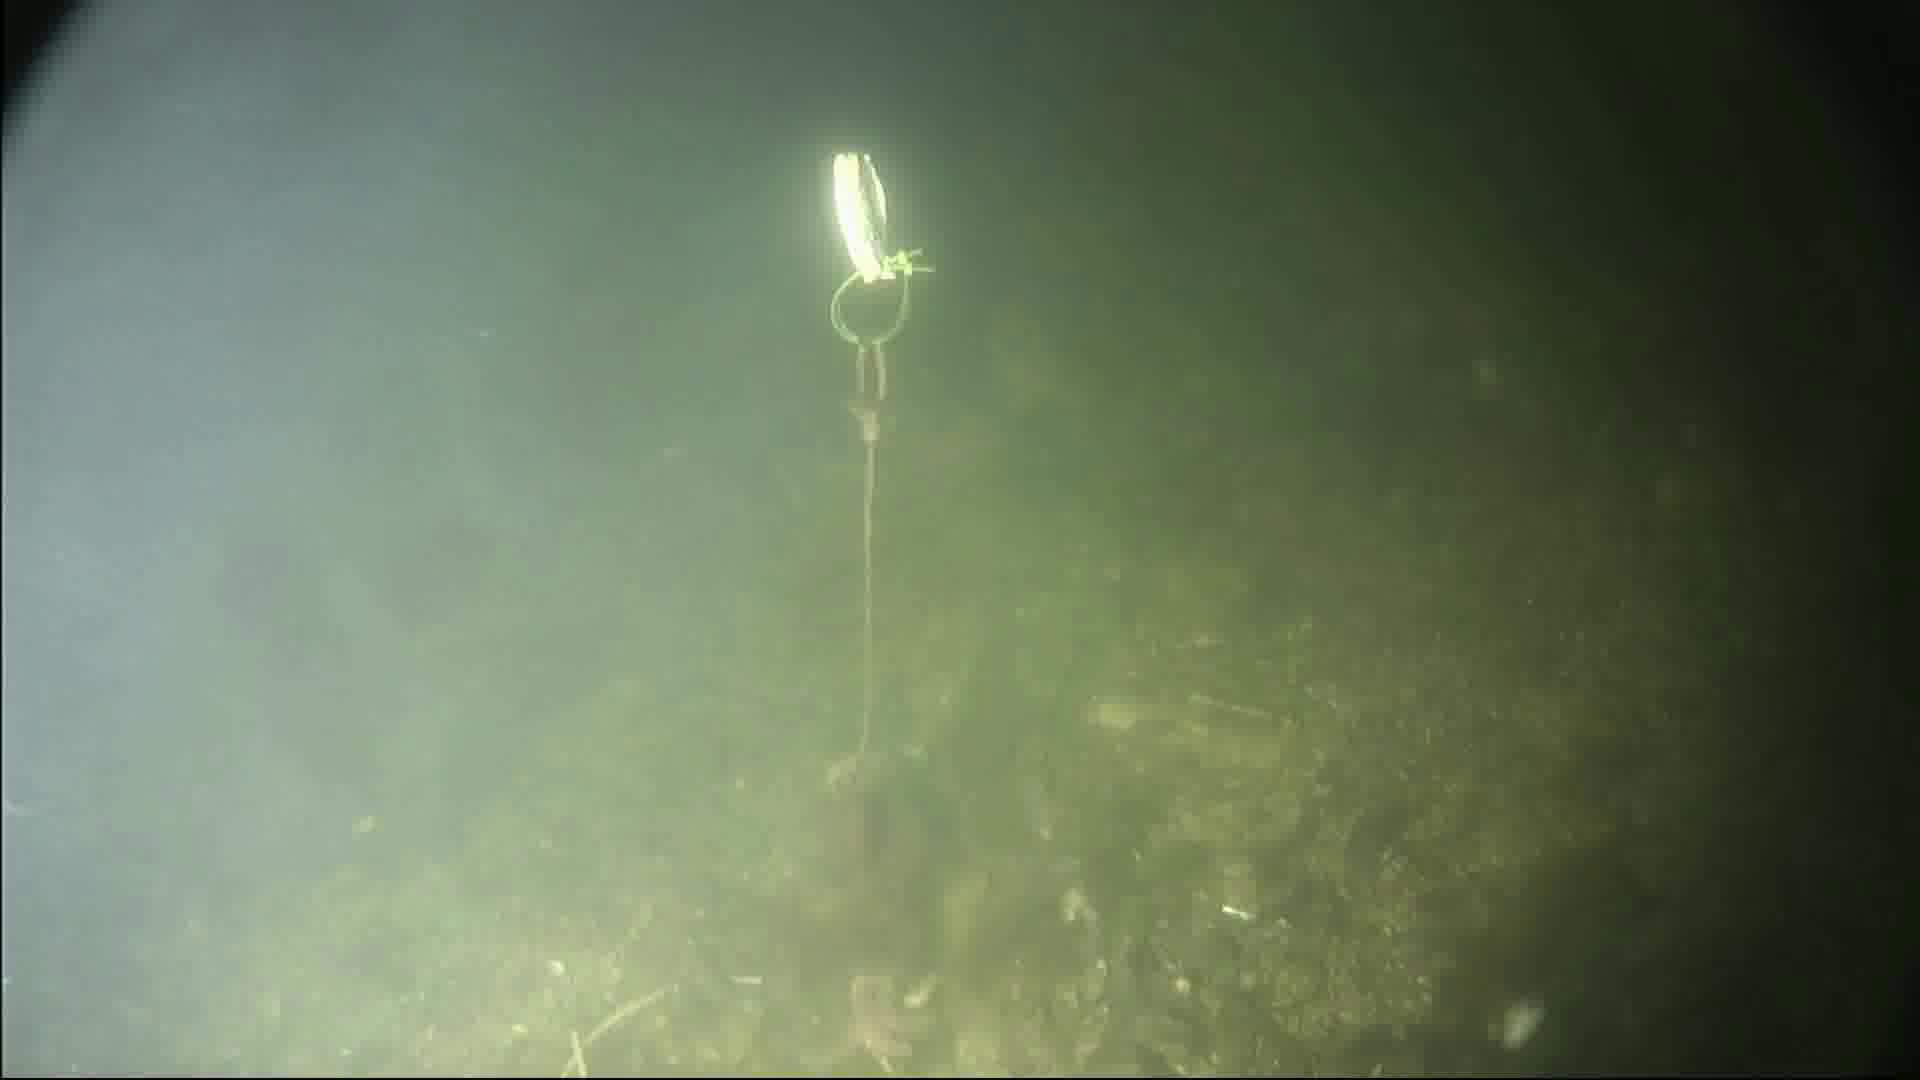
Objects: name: starfish
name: crab